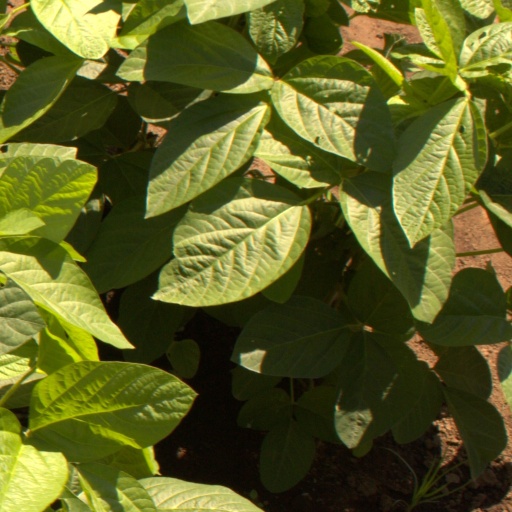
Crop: soybean